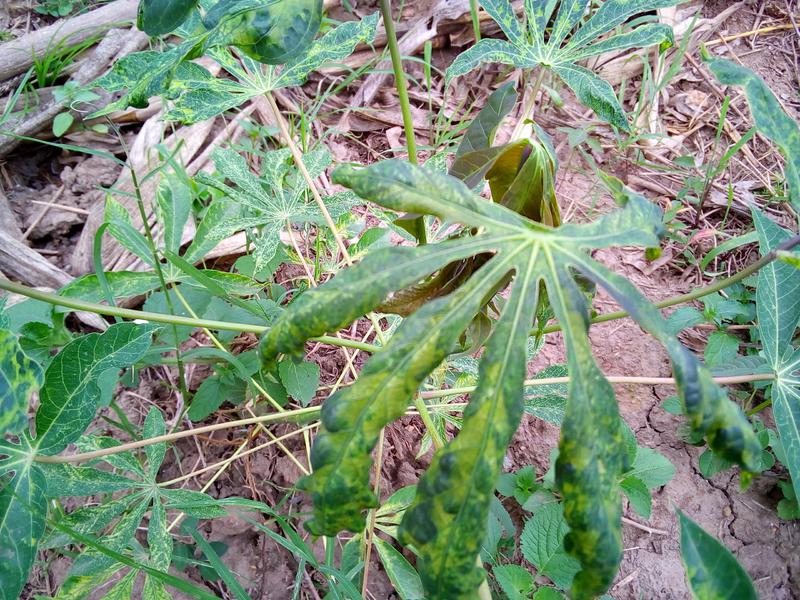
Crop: cassava
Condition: mosaic_disease